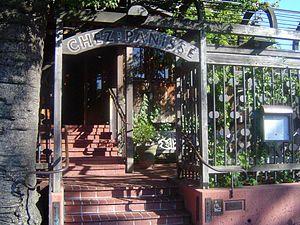
Chez Panisse est un restaurant situé à Berkeley, dans le comté d'Alameda, en Californie. Fondé par Alice Waters en 1971, cet établissement est basé sur un concept dont cette dernière eut l'idée après un voyage en France en 1964 : marier la tradition culinaire française avec des ingrédients cultivés localement. Alice Waters est de ce fait souvent considérée comme l'une des pionnières de la cuisine californienne.
La cuisine californienne est un style culinaire caractérisé par la fusion, un style intégrant différents styles et ingrédients variés, et préparée avec des produits locaux. Cette cuisine porte un intérêt particulier à la présentation.